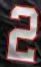
Number: 2